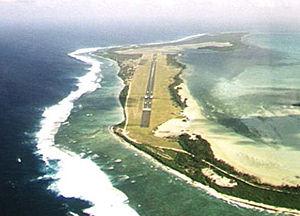
L'aéroport des îles Cocos est un aéroport qui dessert le territoire extérieur australien de l'archipel. Celui-ci est situé sur l'île l'atoll du Sud.